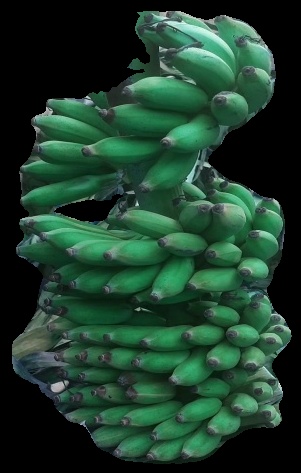
Variety: elakki-bale
Grade: grade1